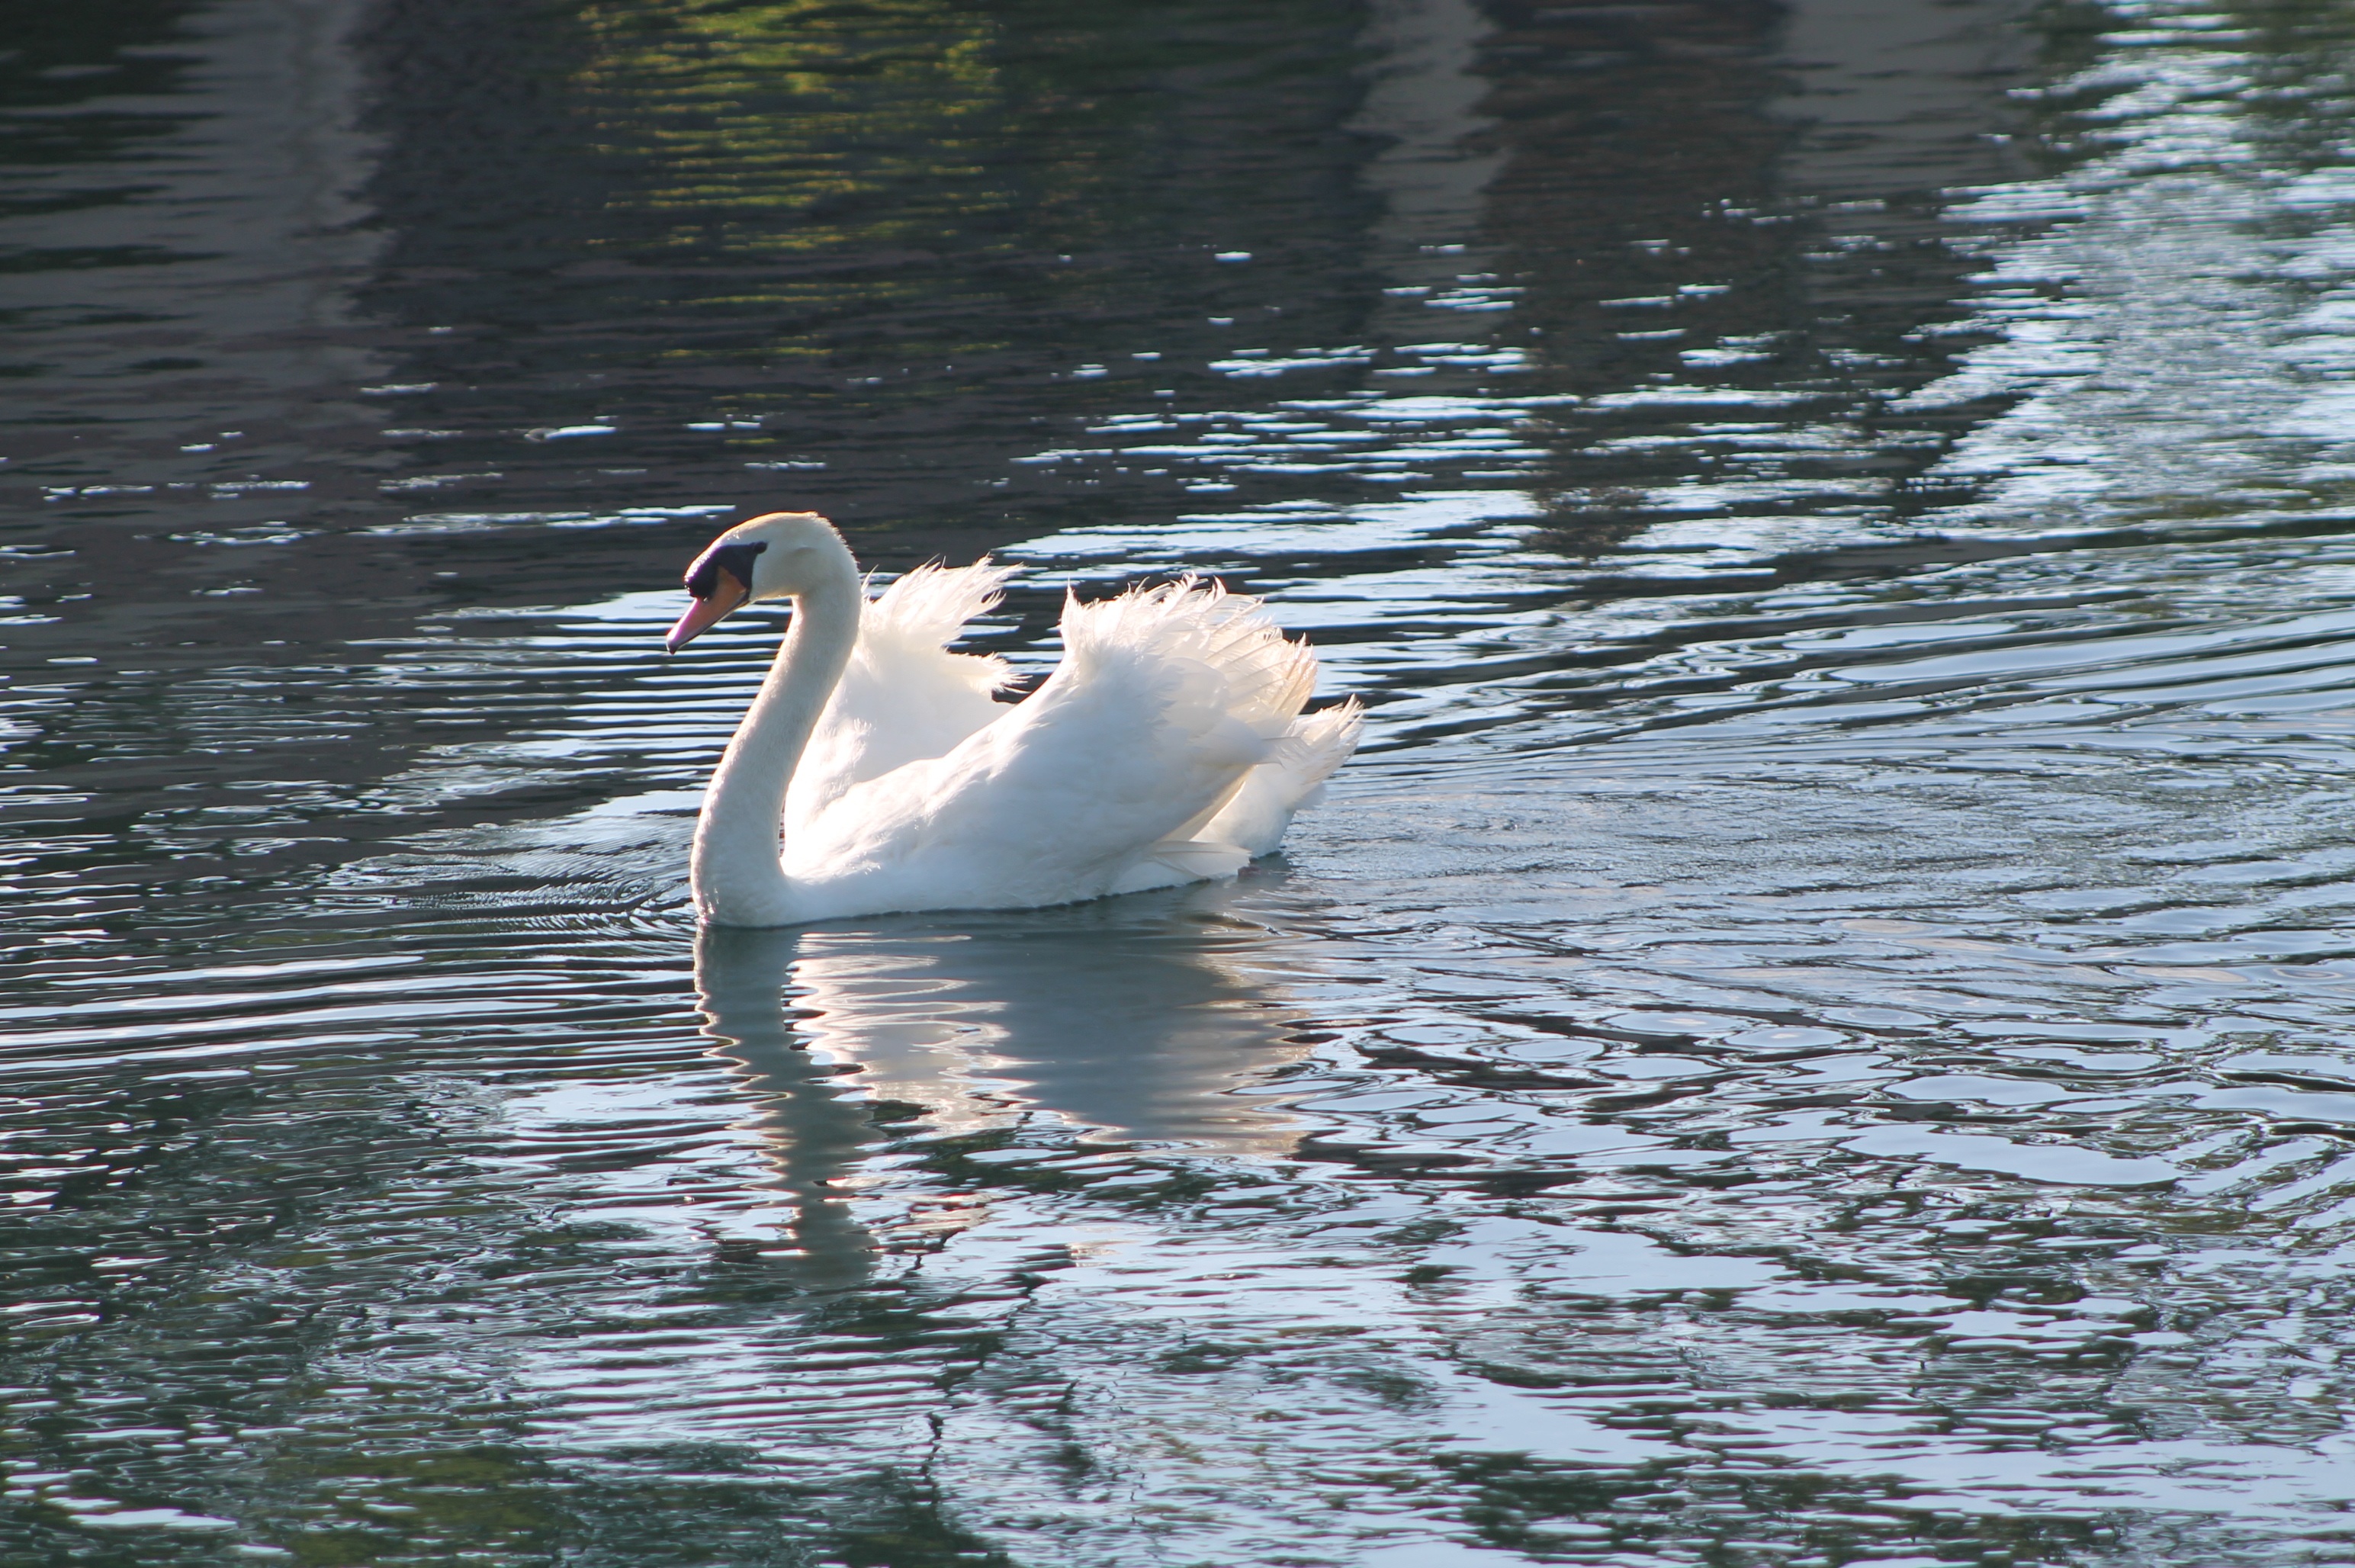
water, bird, wing, white, lake, pond, wildlife, reflection, beak, peaceful, natural, calm, feather, fauna, swimming, plumage, swan, grace, vertebrate, elegant, purity, waterfowl, water bird, graceful, ducks geese and swans